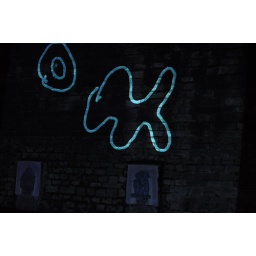
drawn by a little girl on nottingham castle wall.